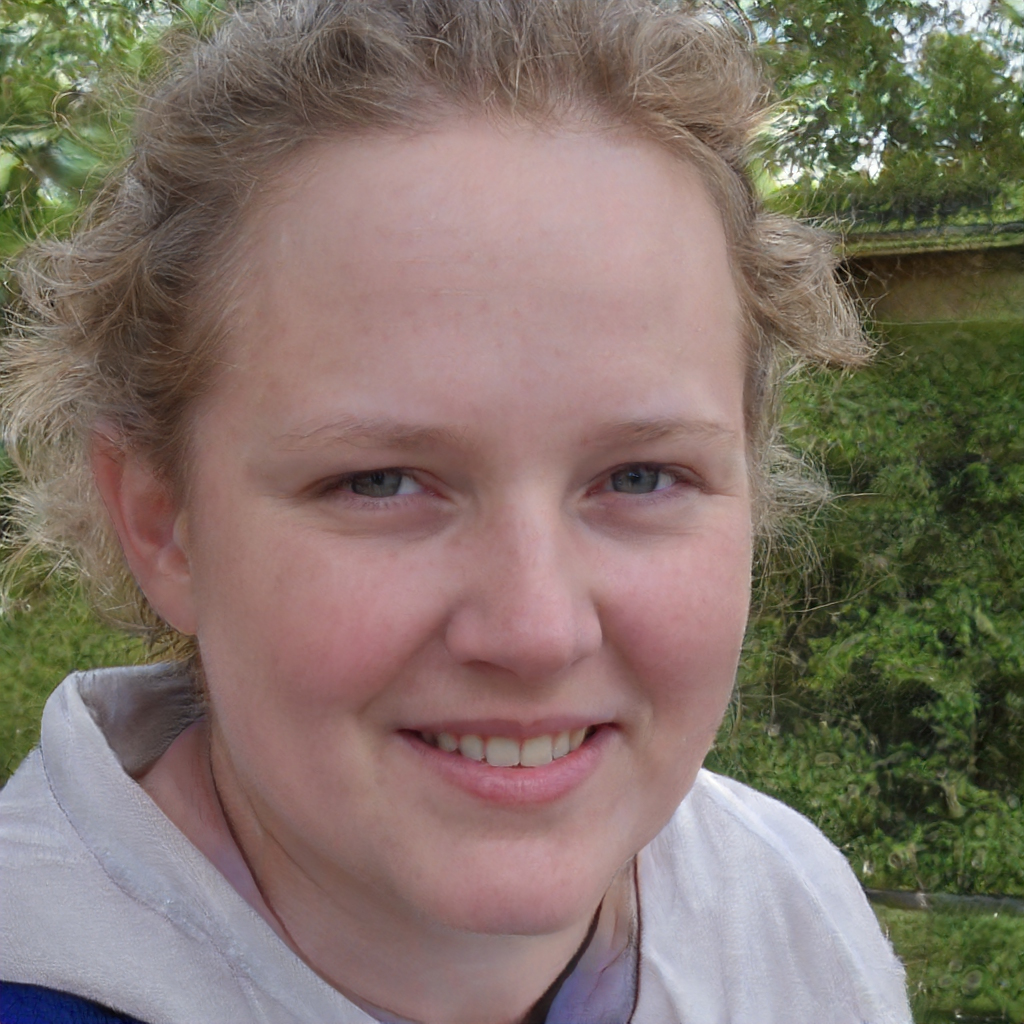
Portrait style: Real Portrait